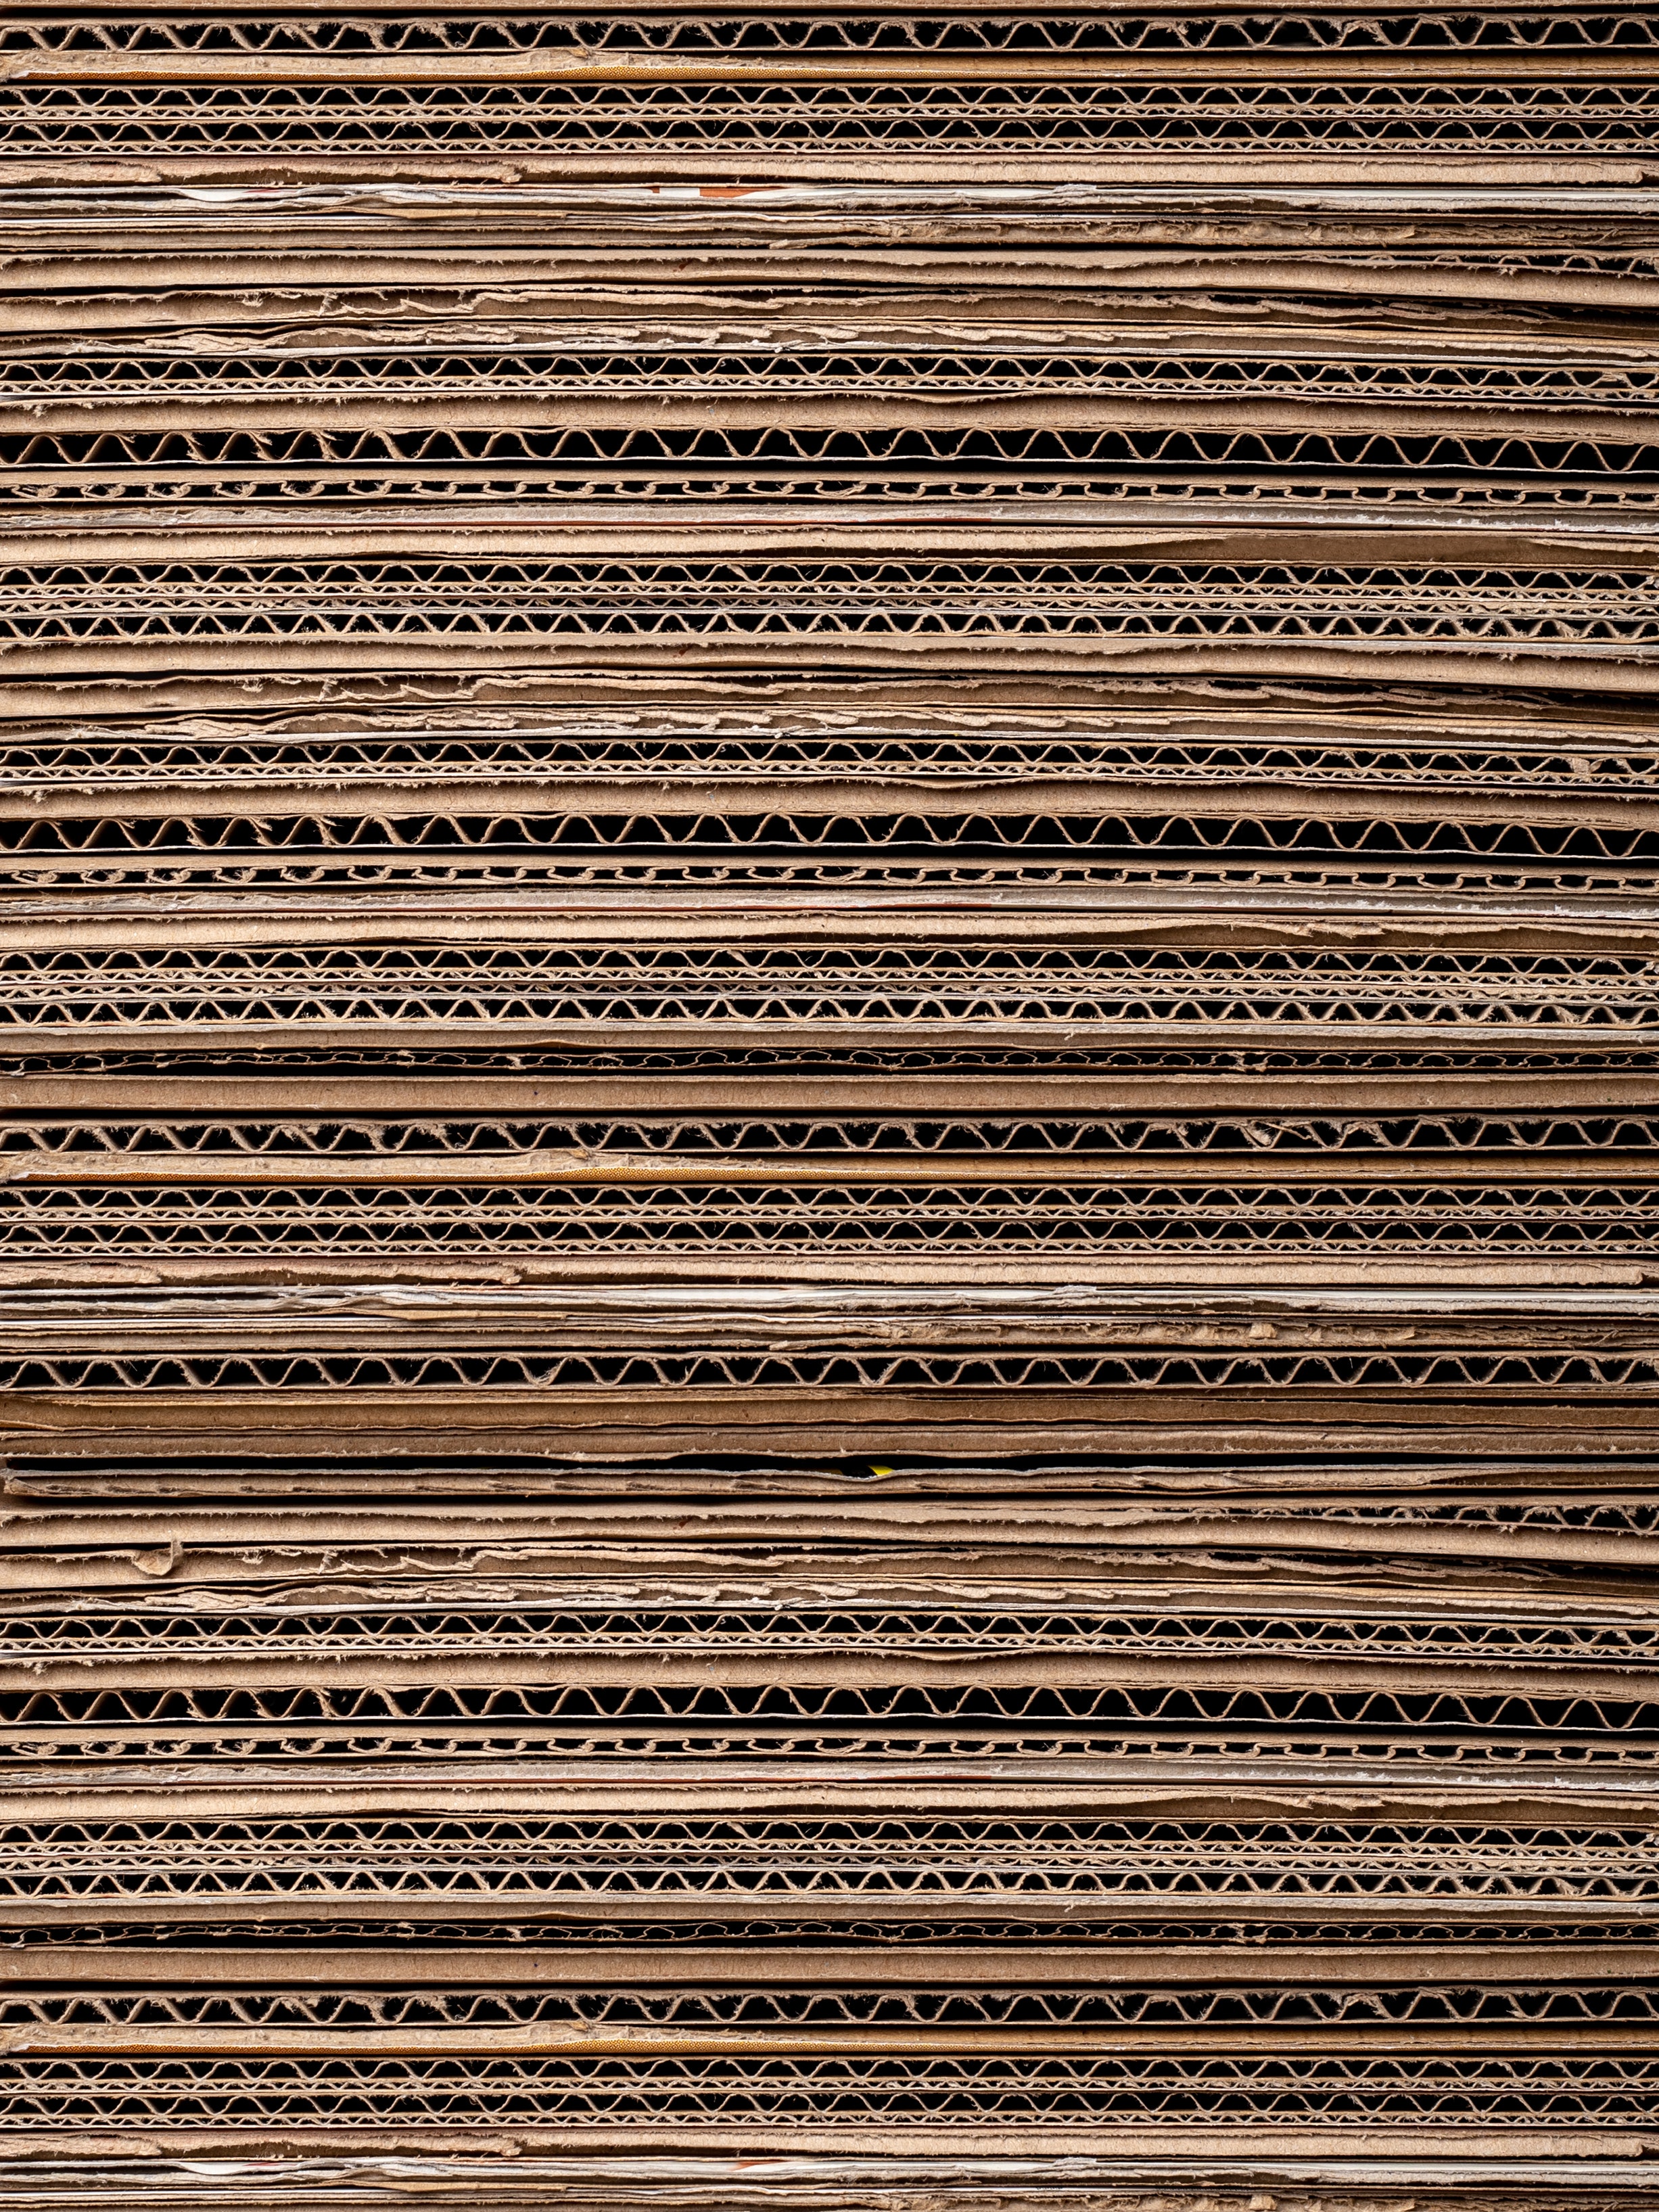
brown, wood, wood stain, line, pattern, plank